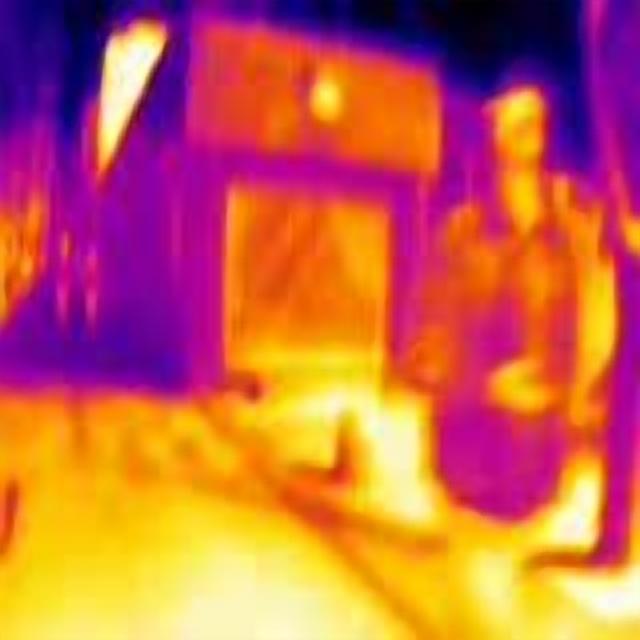
Detected objects:
label: person